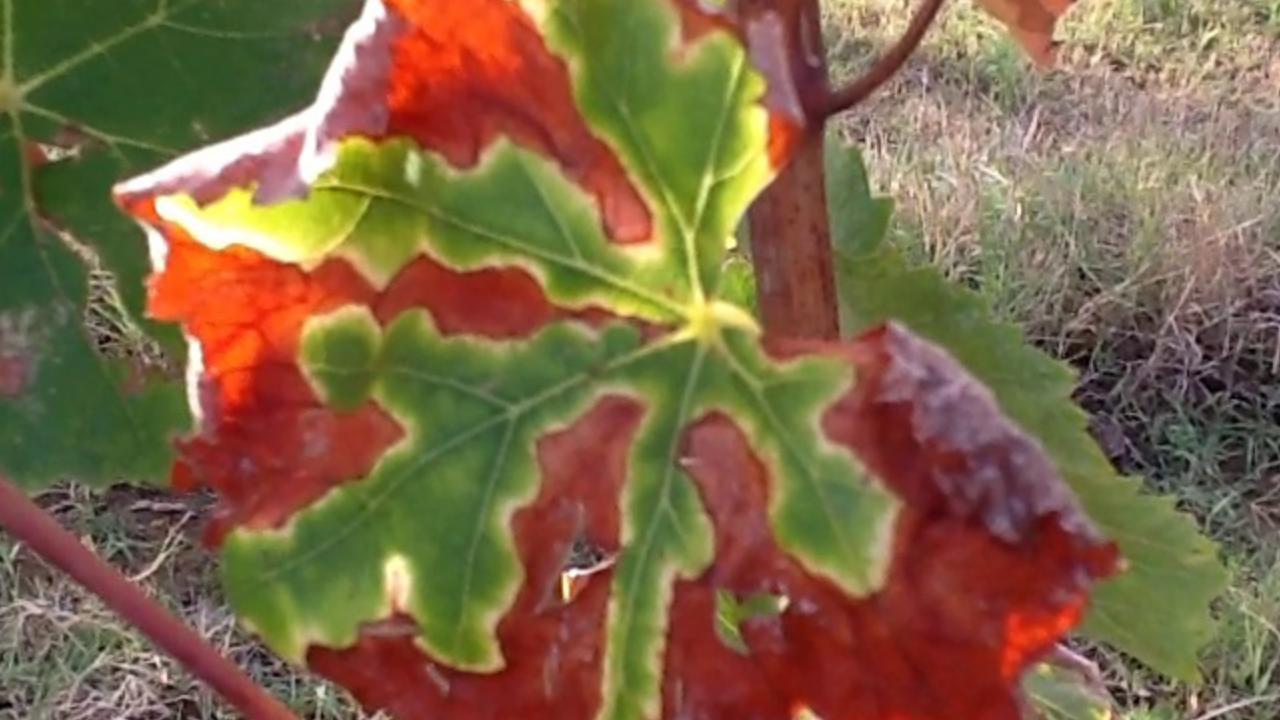
Label: esca